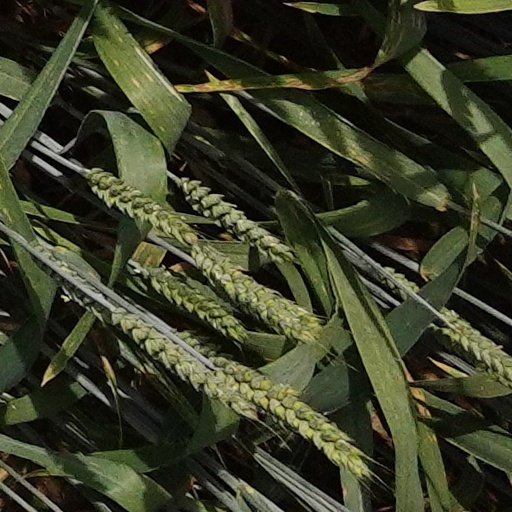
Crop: wheat